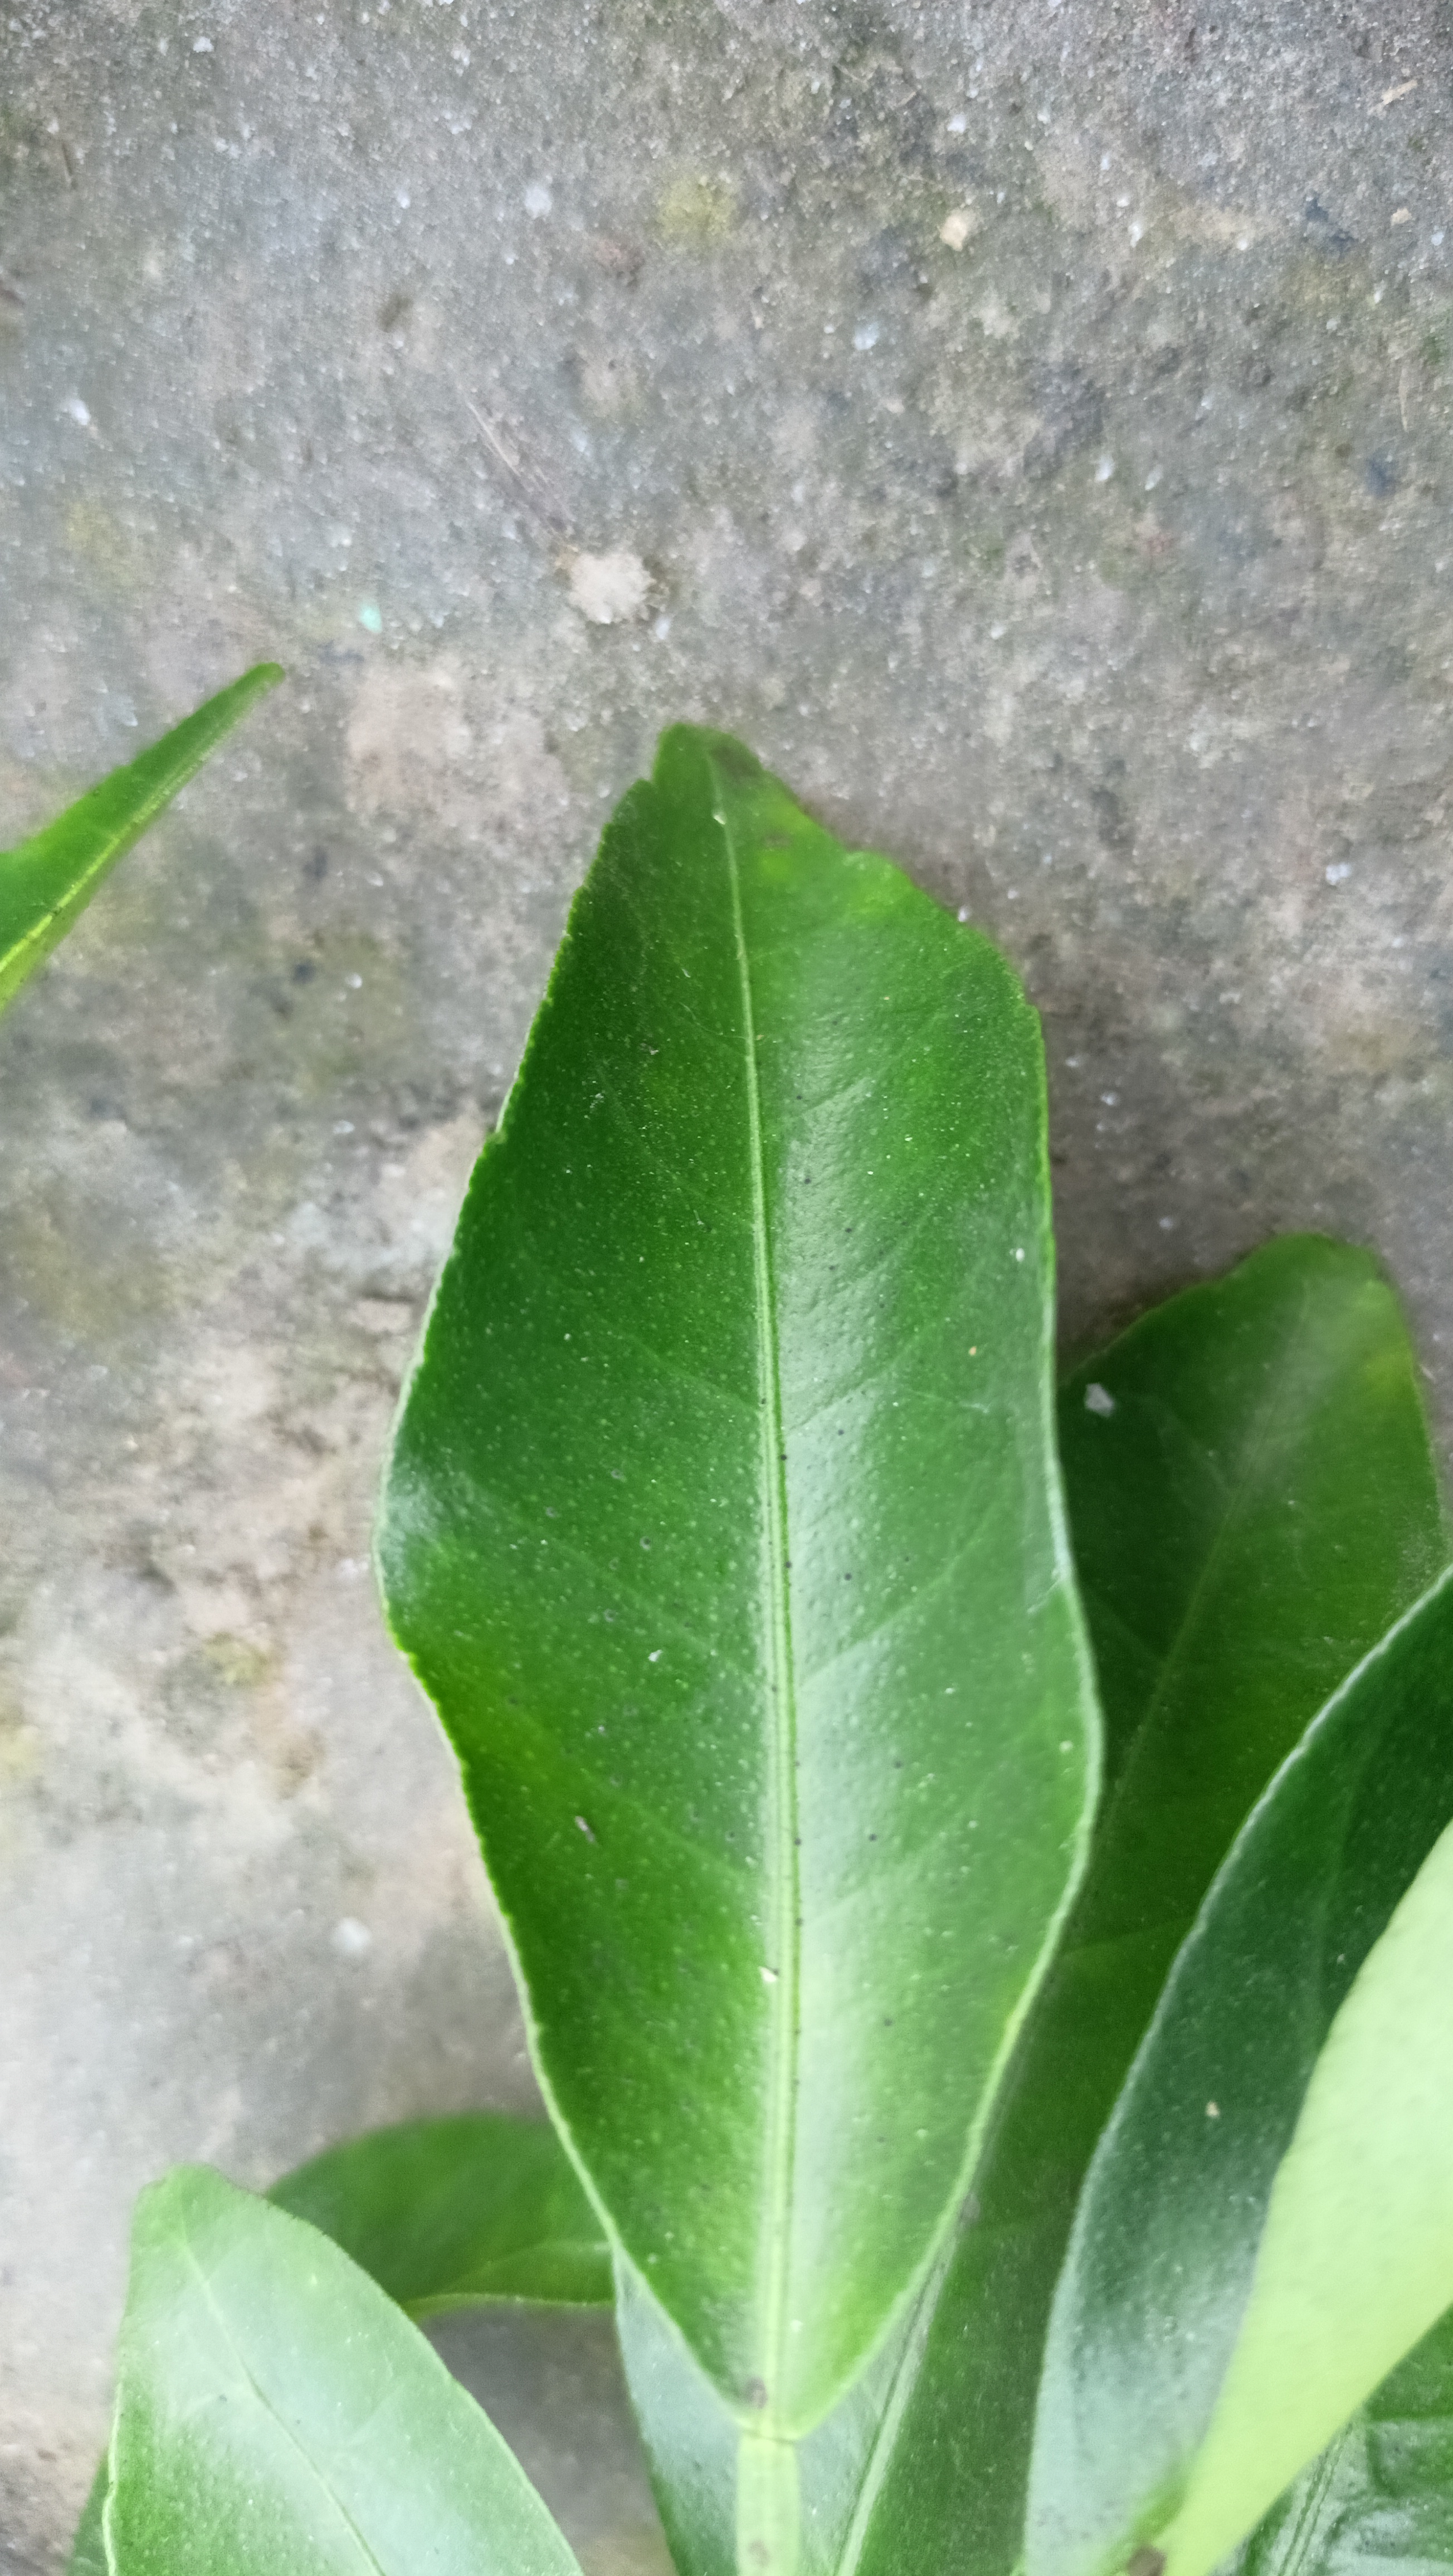
Mandarin leaf variety: Darjeling